Sarah Wright (footballer)

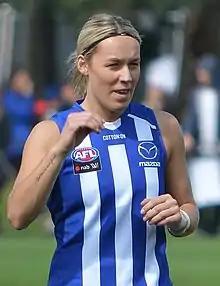
Wright with North Melbourne in March 2021

Sarah Wright (born 6 May 1994) is an Australian rules footballer playing for the North Melbourne Football Club in the AFL Women's (AFLW). Wright was drafted by North Melbourne with their second selection and thirty-second overall in the 2019 AFL Women's draft. She made her debut against at Casey Fields in the opening round of the 2020 season.